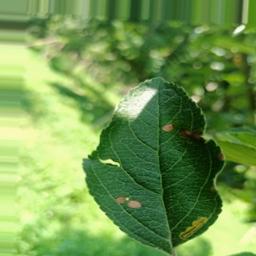
Label: Alternaria